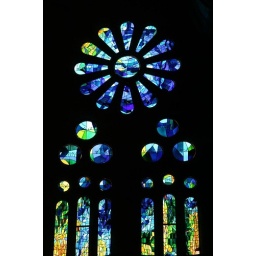
Stained glass windows in Gaudi's Sagrada Familia